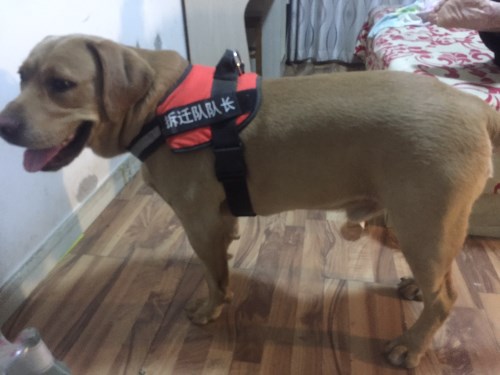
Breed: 3580-n000122-Labrador_retriever